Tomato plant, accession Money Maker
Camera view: horizontal (90 deg, fisheye); turntable rotation: 240 degrees
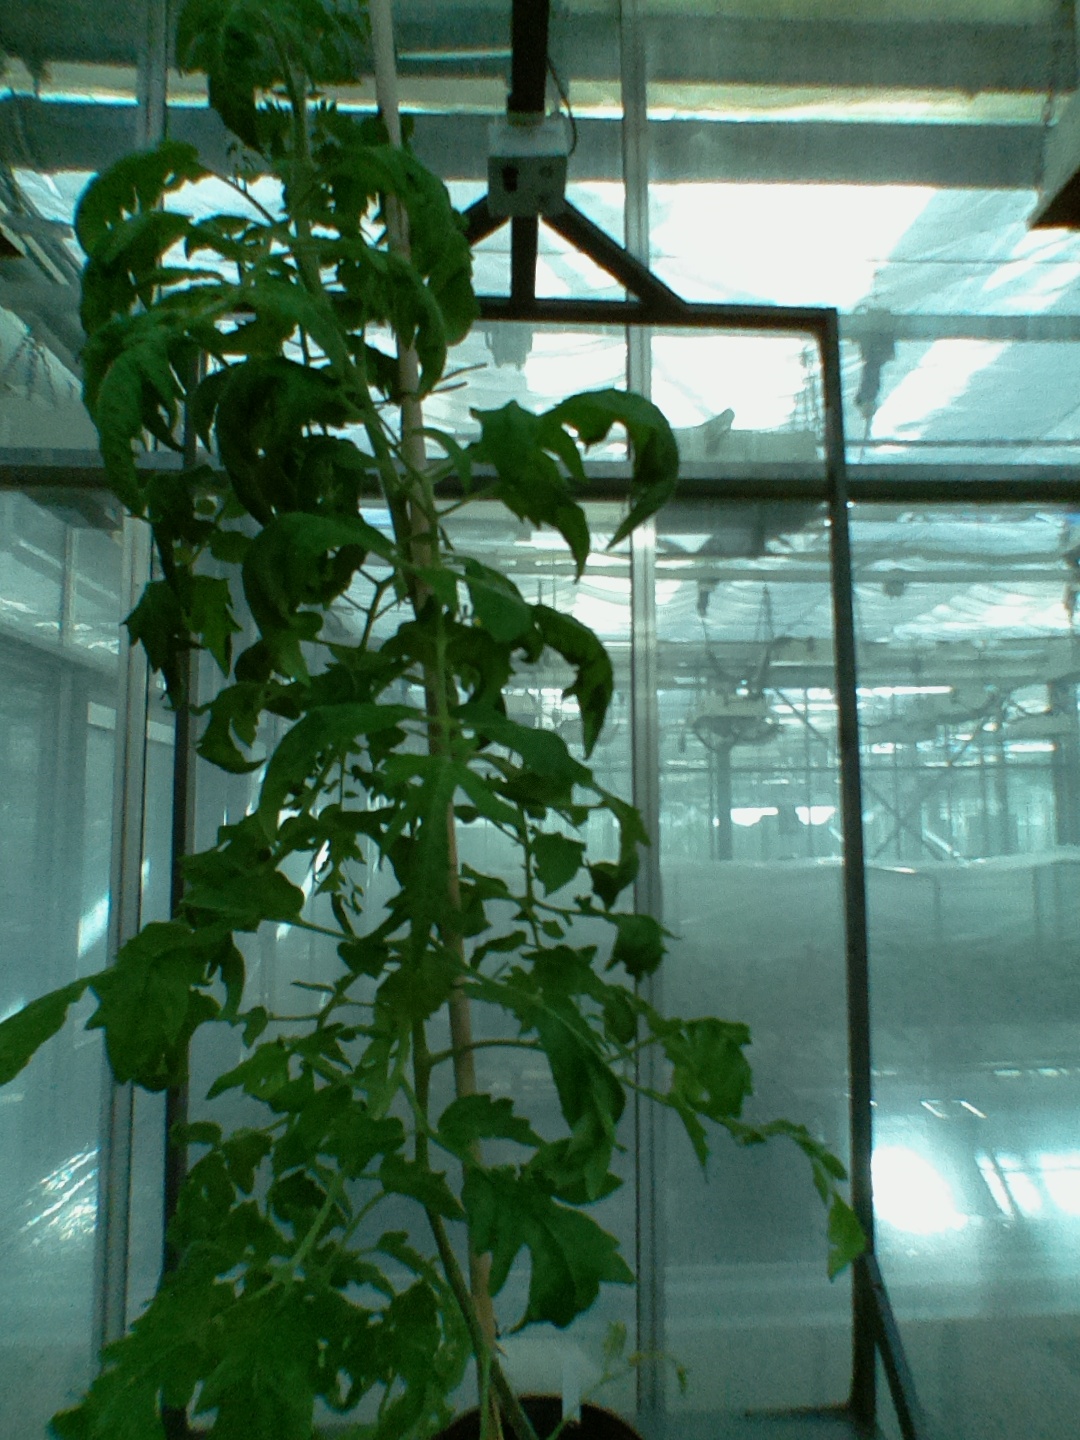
BBCH growth stage 61: 10%-20% of flowers open